Kurunegala

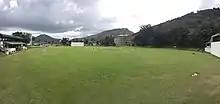
Welagedara stadium.

The Kurunegala Municipality Council is responsible for the overall administration, sanitary, welfare, and other general activities of the city. The Municipality Council headed by a mayor with 21 other elected members. The 21 elected members represent the following wards: